Pine Ridge Indian Reservation

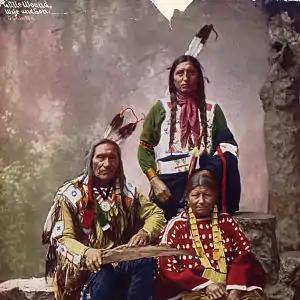
Chief Little Wound with his wife and son, 1899

As of 2011, the reservation has little economic development or industry. No discount stores are located on the reservation. Though its people receive $80 million per annum in federal monies, such as Social Security and veterans benefits, most of this money is spent largely in stores located off the reservation in Nebraska border towns, creating no net benefit for the tribe. As the journalist Stephanie Woodward noted, little money changes hands within the reservation.